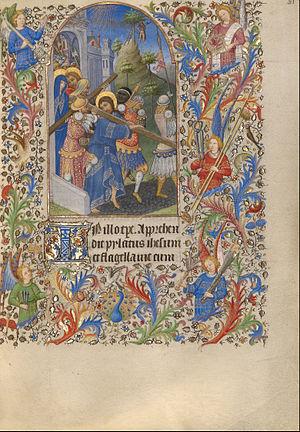
Le Maître de Spitz est un maître anonyme peintre de miniatures actif entre 1415 et 1425 à Paris. Il est fortement influencé par la peinture des Frères de Limbourg. Les peintures de trois manuscrits lui sont attribuées. Son nom est issu du manuscrit dans lequel on retrouve le plus grand nombre de miniatures qui lui sont attribuées. Ce livre d'heures est la propriété de Joel Spitz au début du XXᵉ siècle.